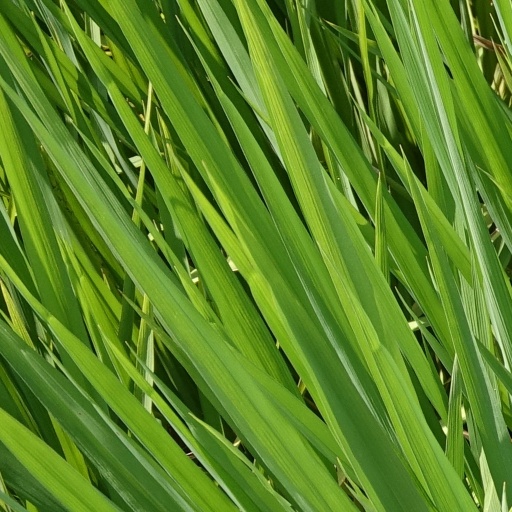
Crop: rice